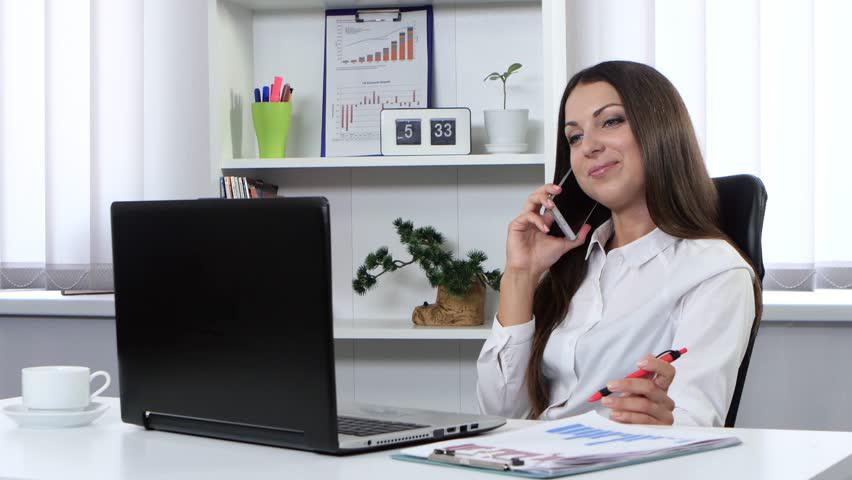
girl is sitting in office and talking on the phone and holding in his hand a handle
Relation: Visible